Stylidium

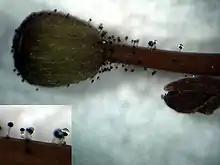
Bud and scape of "S. fimbriatum" displaying the trichomes that can trap and kill insects.

"Stylidium" species with glandular trichomes on their sepals, leaves, flower parts, or scapes have been suggested to be protocarnivorous (or paracarnivorous). The tip of the trichome produces a sticky mucilage—a mixture of sugar polymers and water—that is capable of attracting and suffocating small insects. The ability to trap insects may be a defensive mechanism against damage to flower parts. However, trichomes of "S. fimbriatum" have been shown to produce digestive enzymes, specifically proteases, like other carnivorous plants. Adding species of "Stylidium" to the list of plants that engage in carnivory would significantly increase the total number of known carnivorous plants.